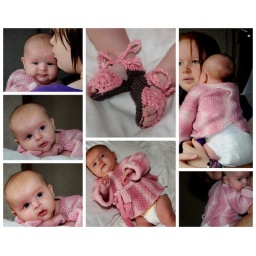
miyah maisie shoes and cross over cardigan